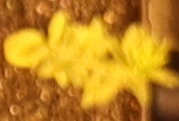
Label: Flax